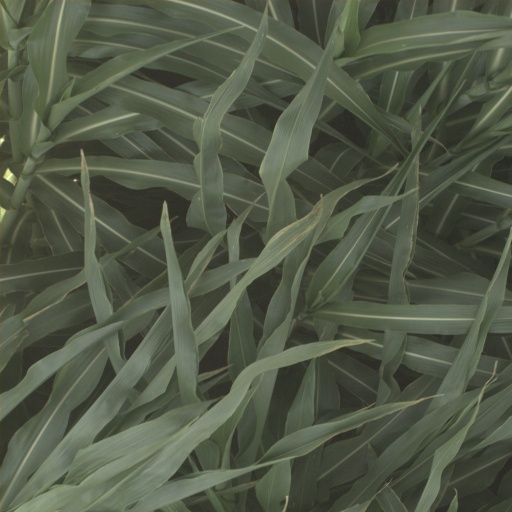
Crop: sorghum